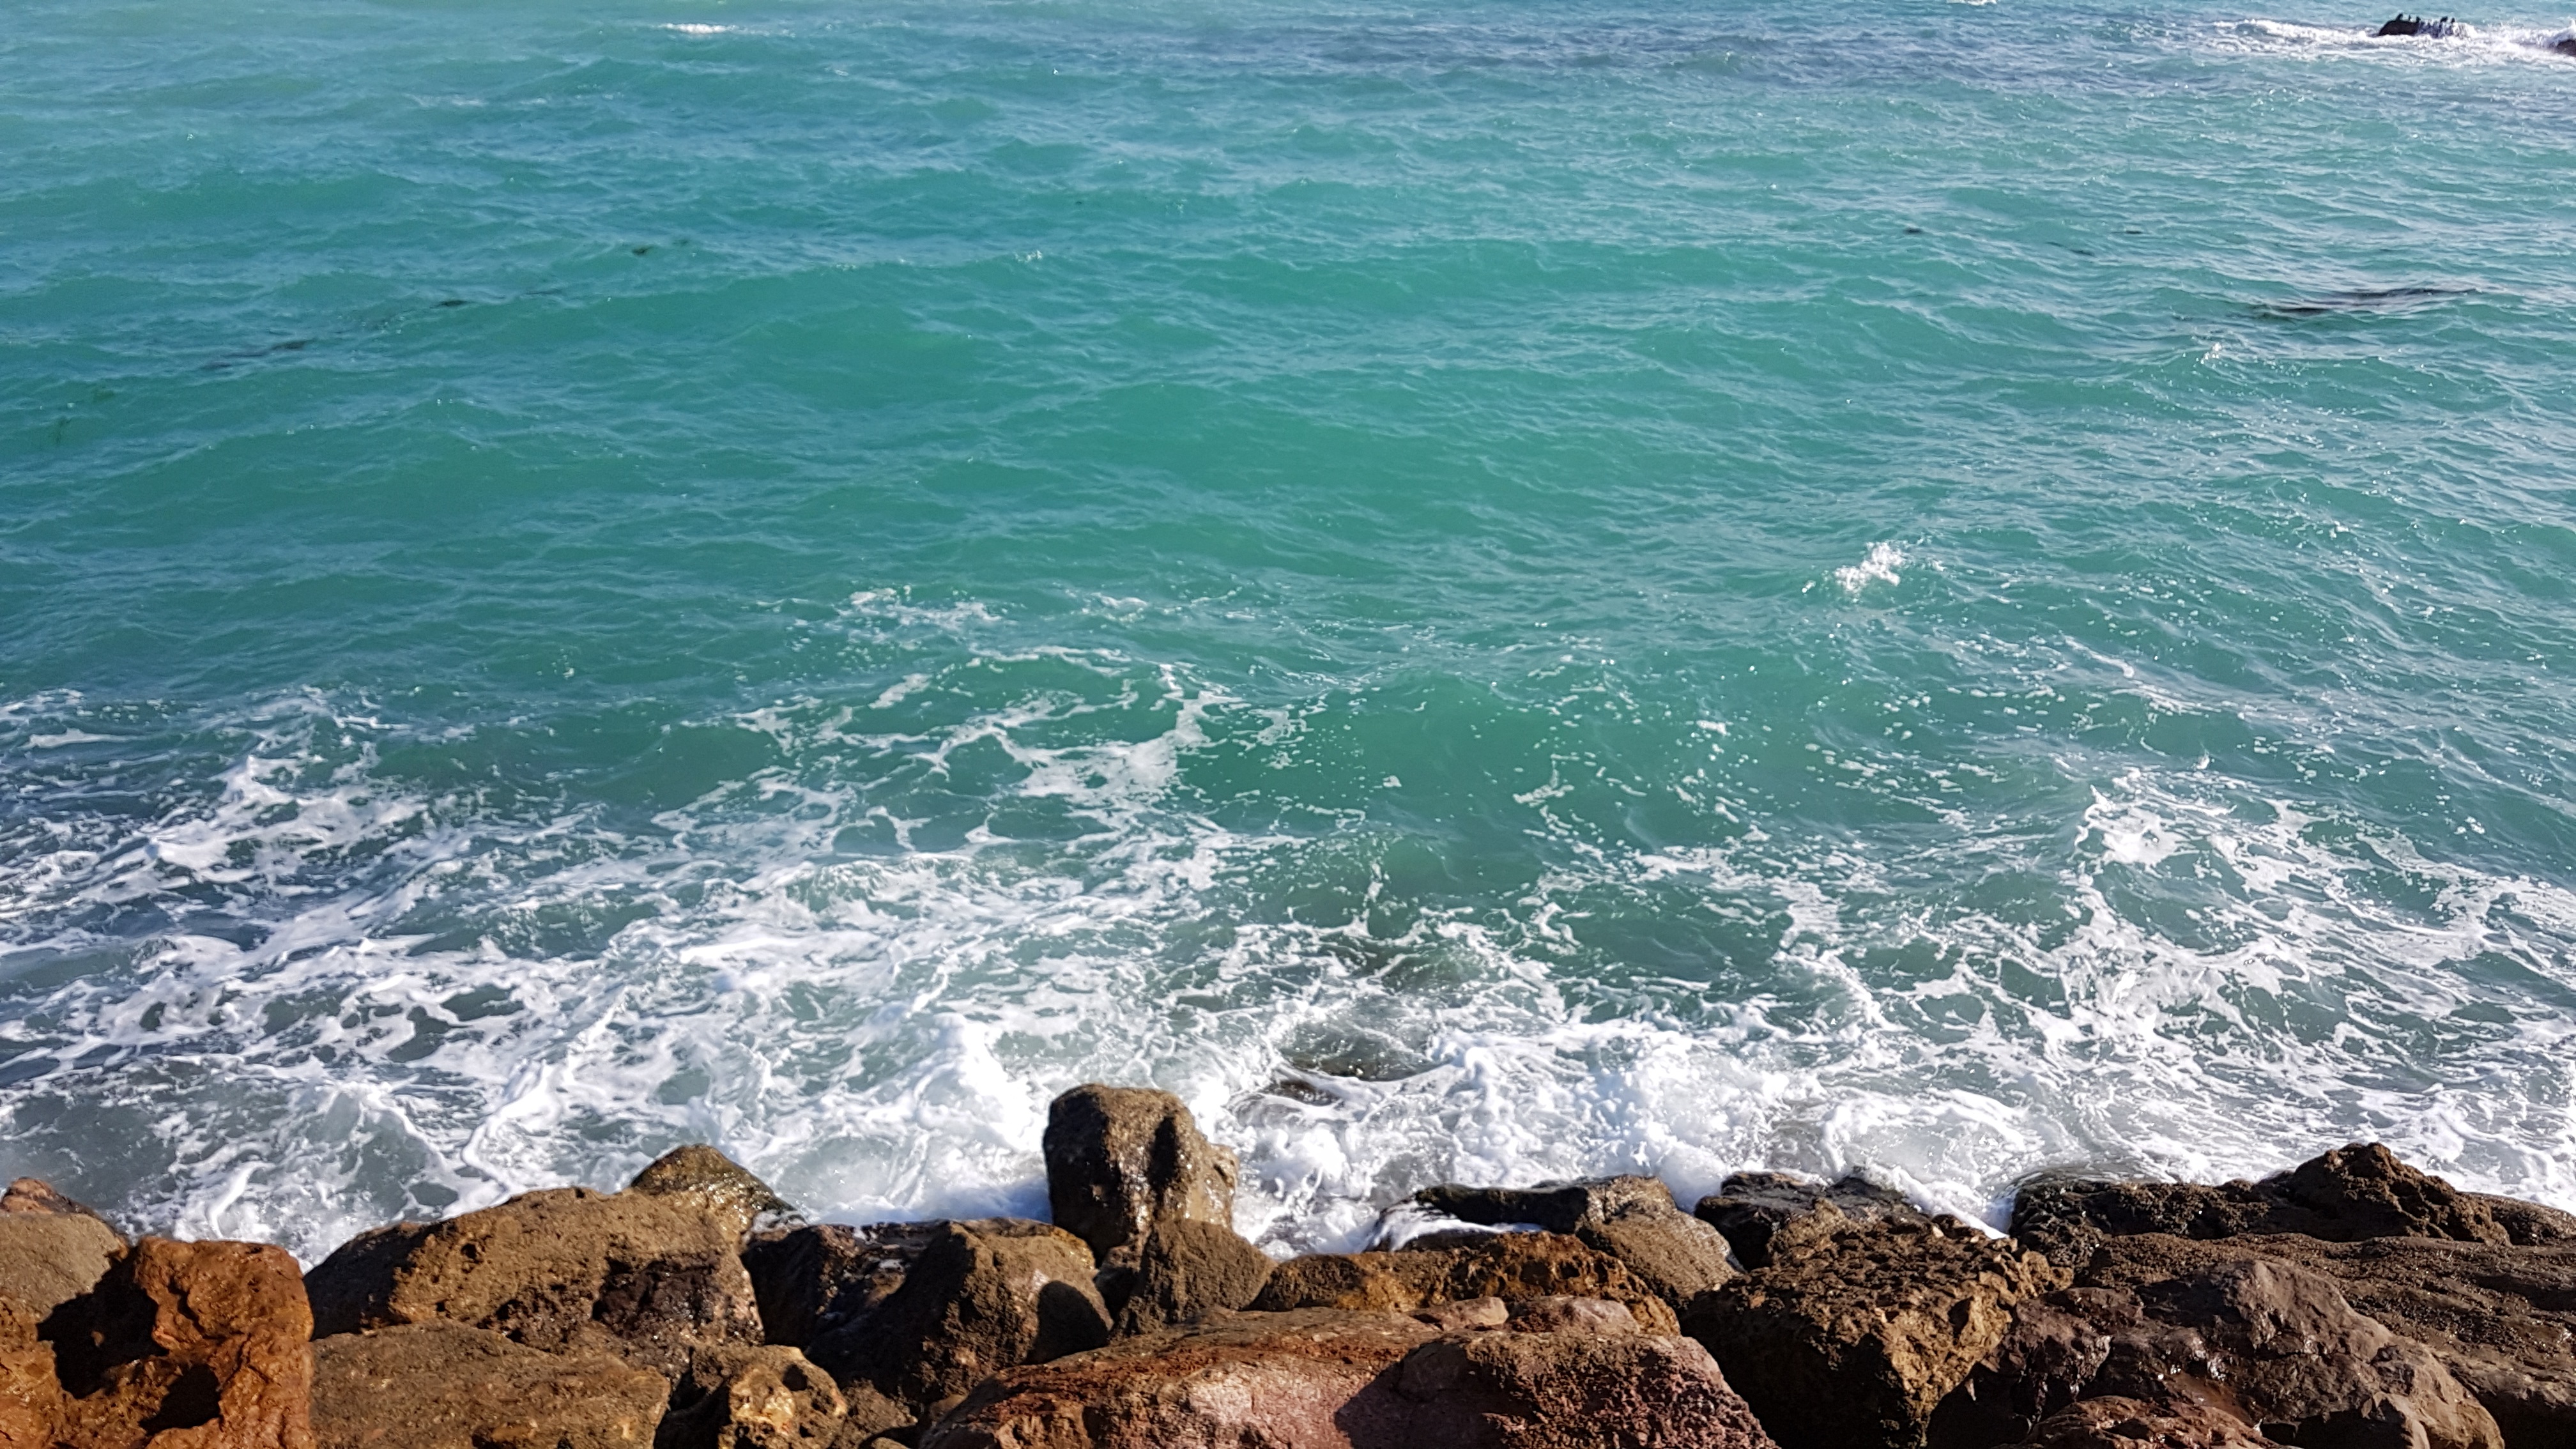
beach, sea, coast, water, rock, ocean, horizon, shore, wave, coastline, cliff, cove, scenic, bay, terrain, body of water, pacific, cape, islet, wind wave